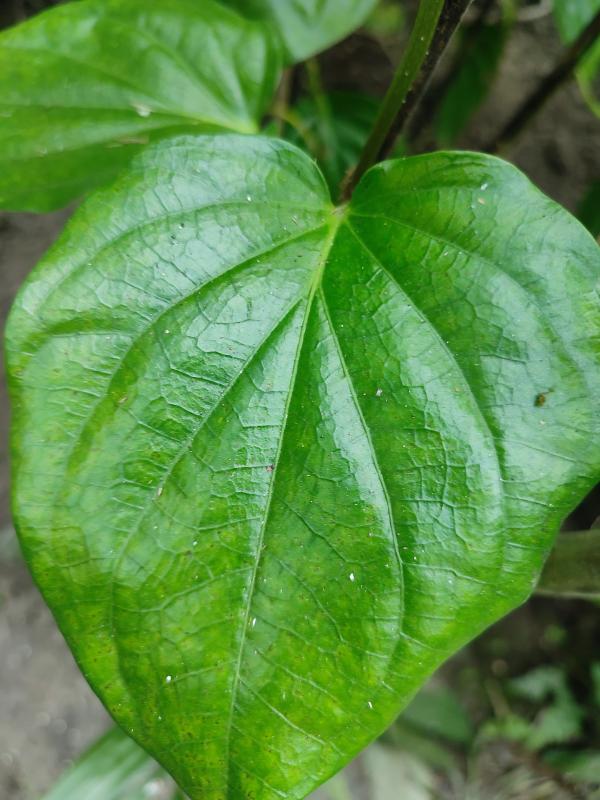
Label: Healthy_Leaf